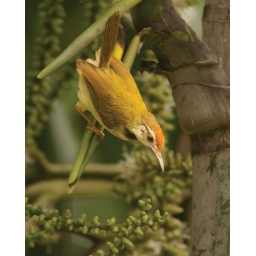
A jaunty little olive green bird with white underneath, rusty crown and two elongated pinpointed feathers in tail.